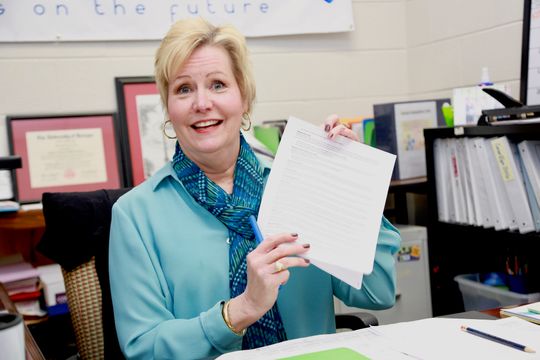
Gender: women